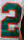
Number: 2